Portrait of Maria Yermolova

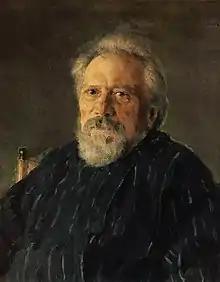
Portrait of Nikolai Leskov

By then, the portrait had already gained public recognition. It was first exhibited in 1905 at the Tauride Exhibition, organised by Sergei Diaghilev at the Tauride Palace. In 1906, it was shown in Paris as part of the Russian Art Exhibition under the auspices of the Société du Salon d'Automnes. It was also featured in Union of Russian Artists exhibitions across cities, including Moscow, St. Petersburg, Kazan, and Kiev.